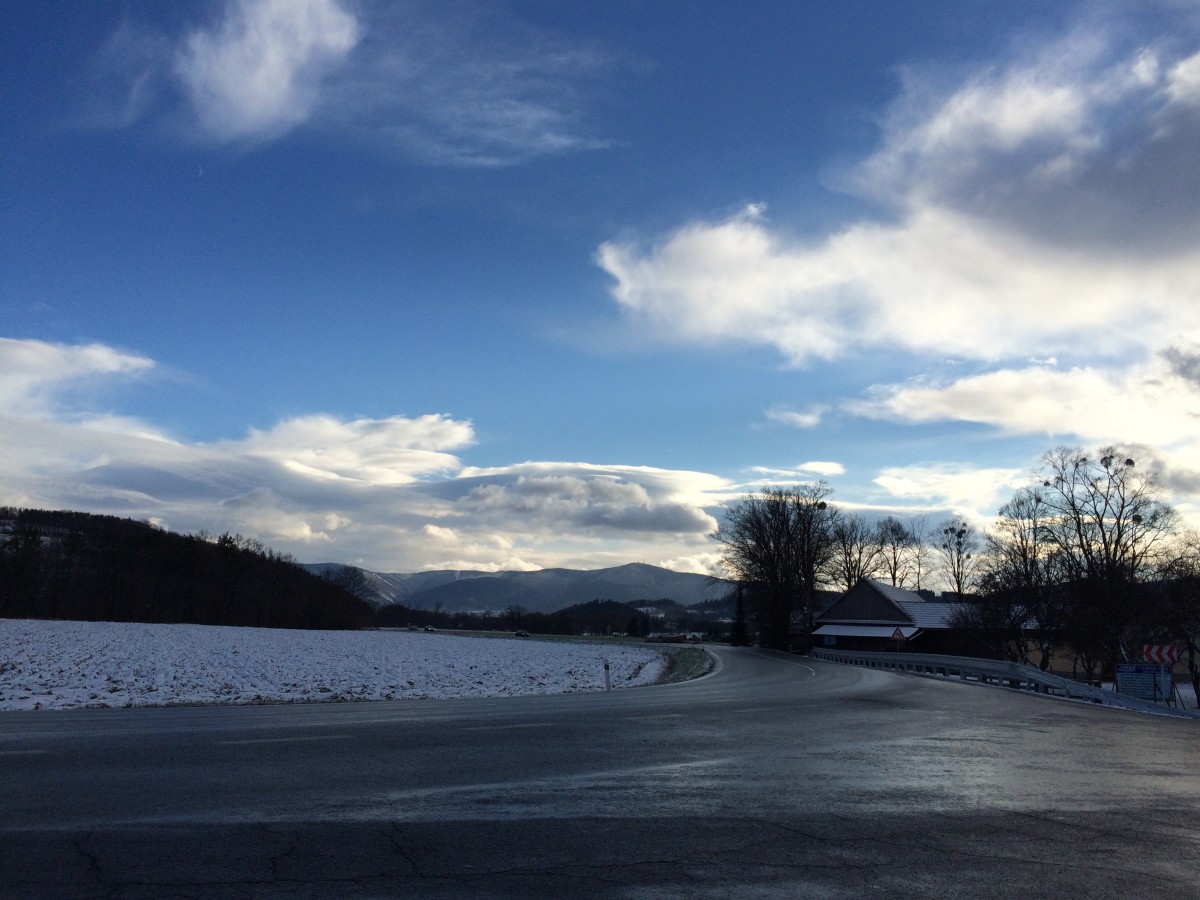
Tags: sea, coast, horizon, mountain, snow, winter, cloud, sky, sunset, sunlight, morning, hill, lake, dawn, dusk, ice, evening, weather, season